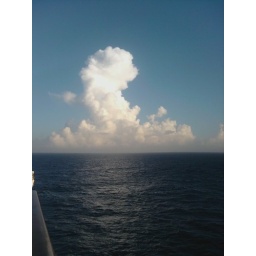
This was en route to Bermuda. The clouds over the ocean get so gigantic and towering.